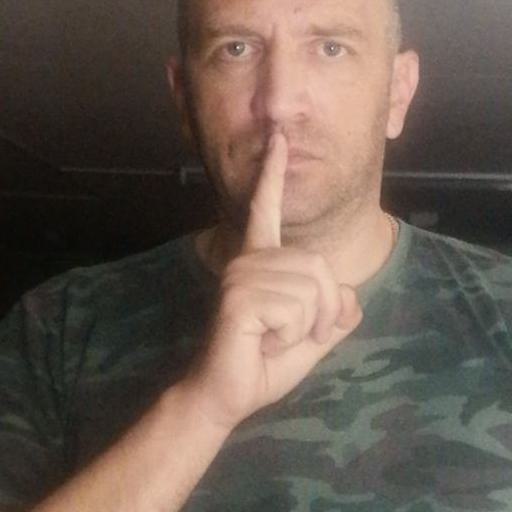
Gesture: mute